New York City Marble Cemetery

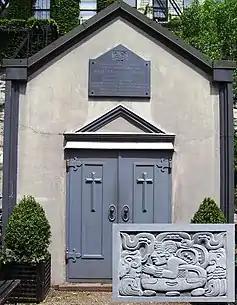
The monument to John Lloyd Stephens, with the Mayan glyph designed by his collaborator, Frederick Catherwood in the inset, lower right

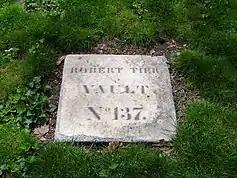
A marble marker, used for those vaults without monuments

The New York City Marble Cemetery is a historic cemetery founded in 1831, and located at 52-74 East 2nd Street between First and Second Avenues in the East Village neighborhood of Manhattan, New York City. The cemetery has 258 underground burial vaults constructed of Tuckahoe marble on the site.